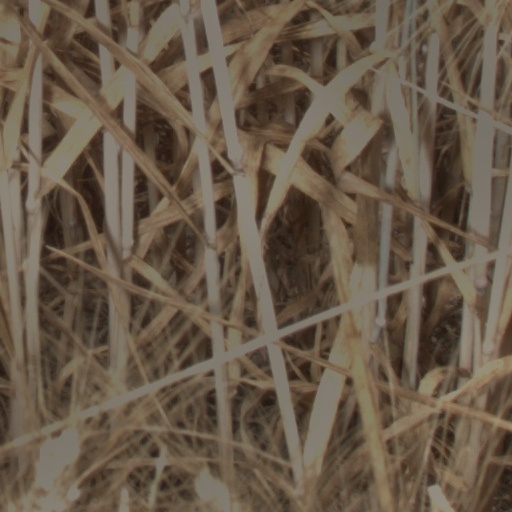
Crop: wheat